City Hall, Dublin

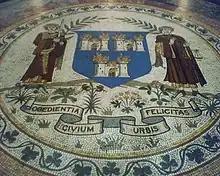
Floor mosaic showing city arms and motto

City Hall is located on a slope on Dame Street, at the southern end of Parliament Street, on Dublin's southern side. It stands in front of part of Dublin Castle, the centre of British government in Ireland until 1922.